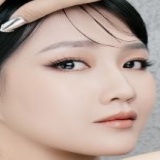
diễn viên Kiều Trinh Xíu